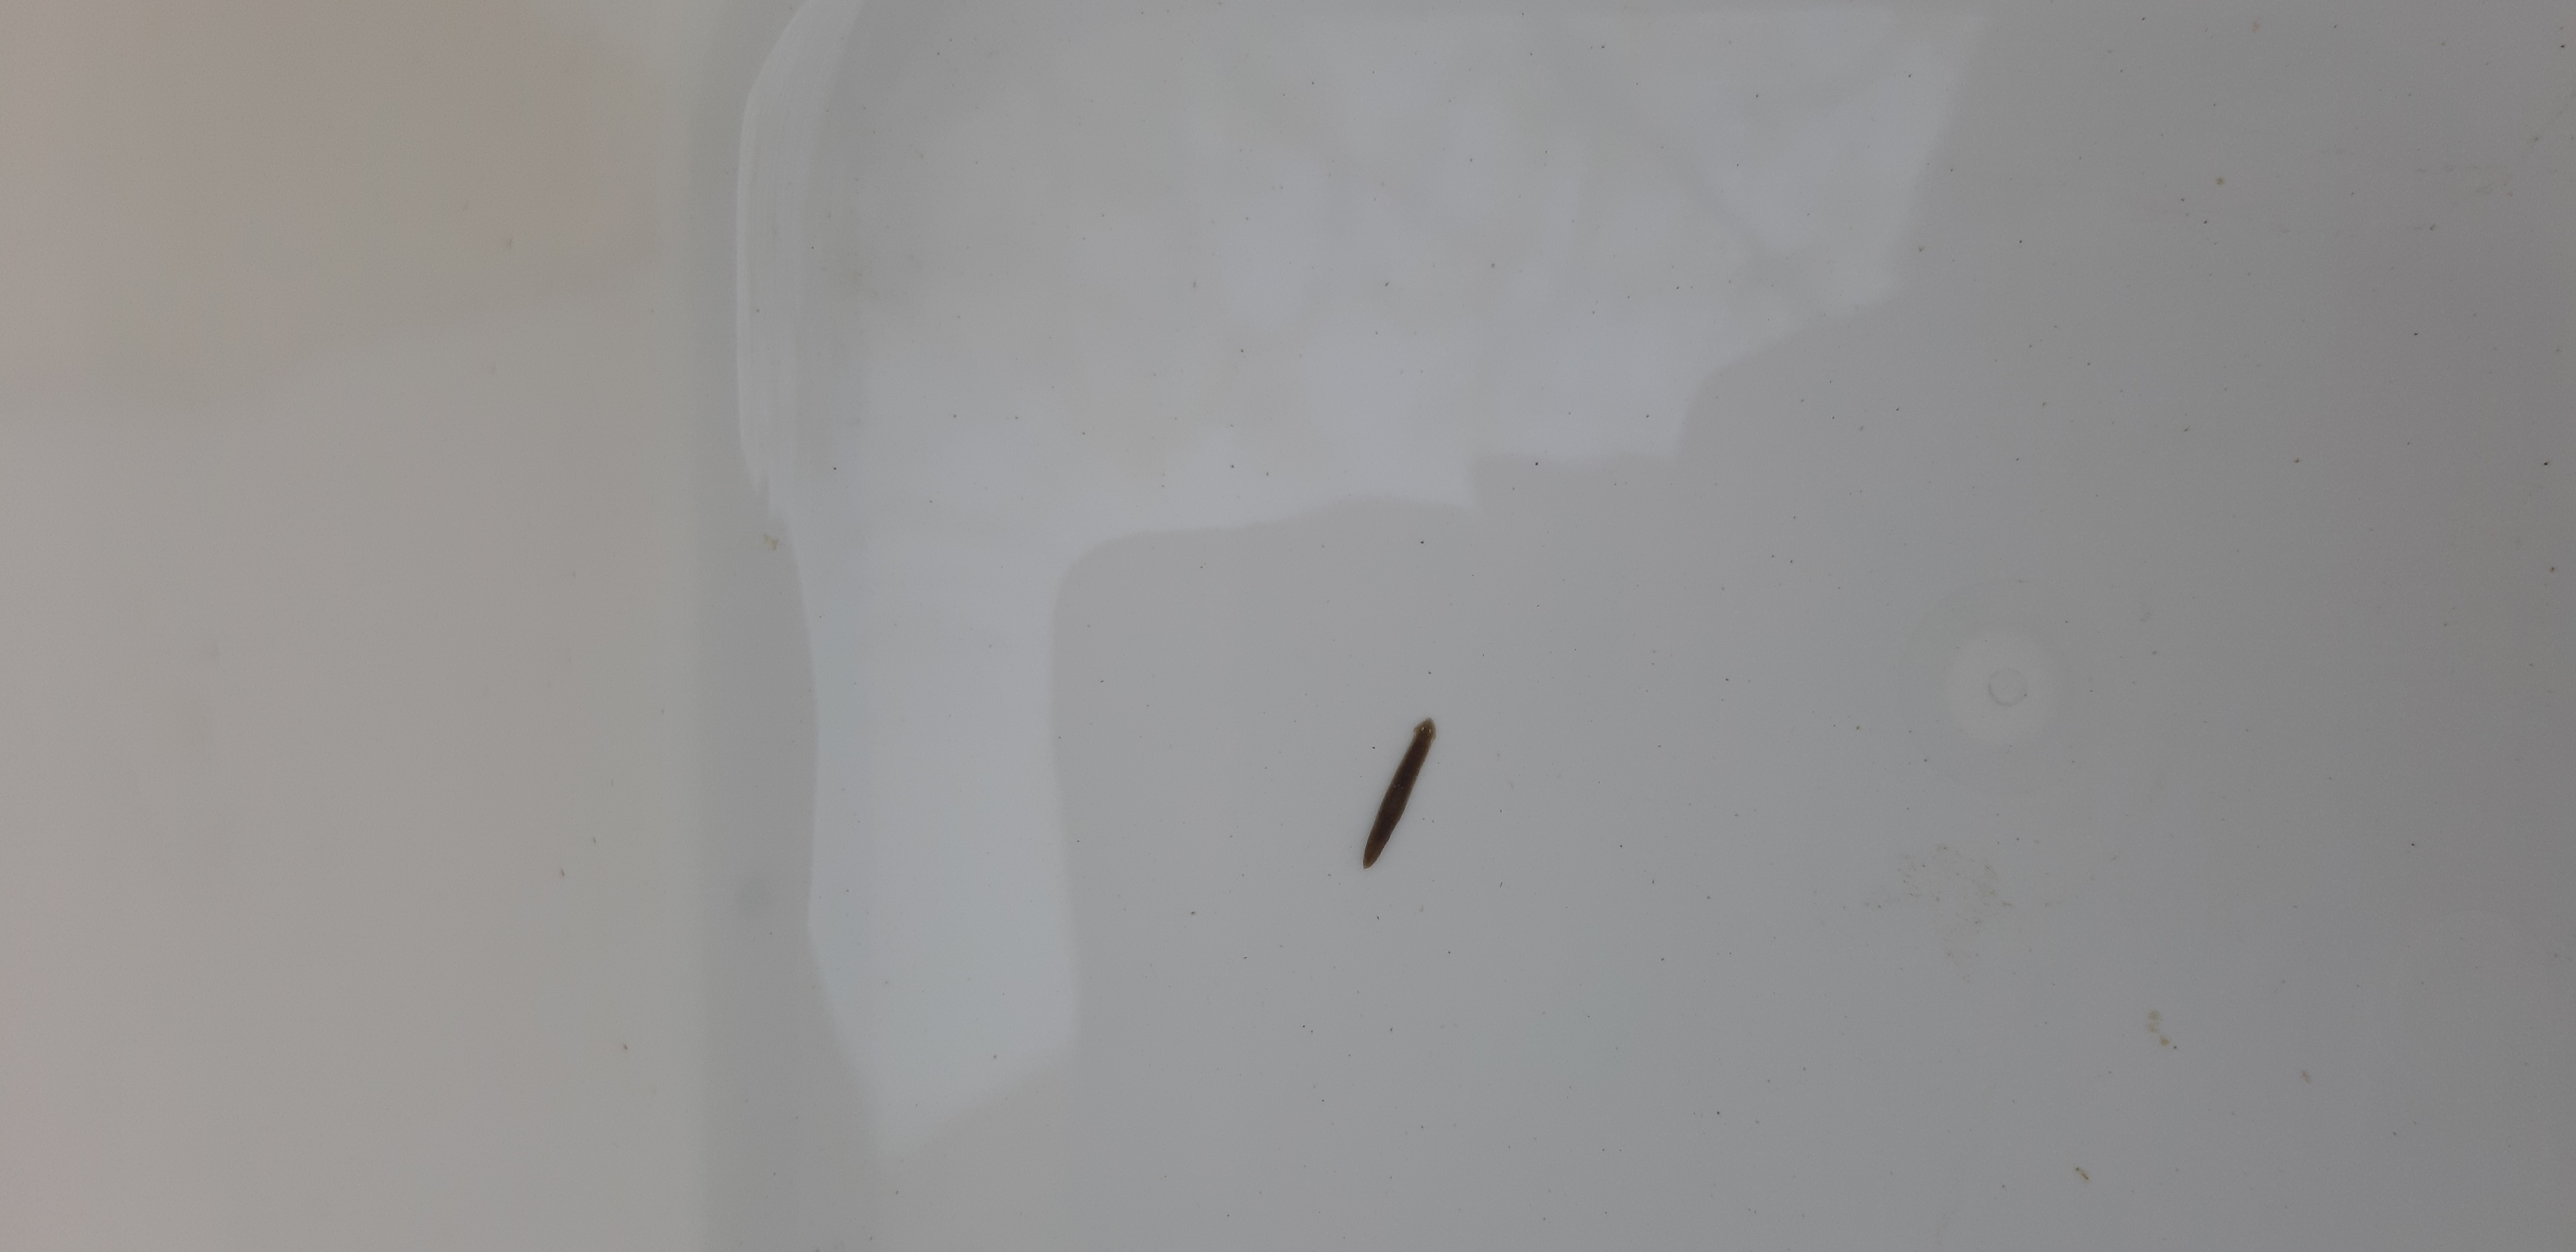
Macroinvertebrate group: flat_worms